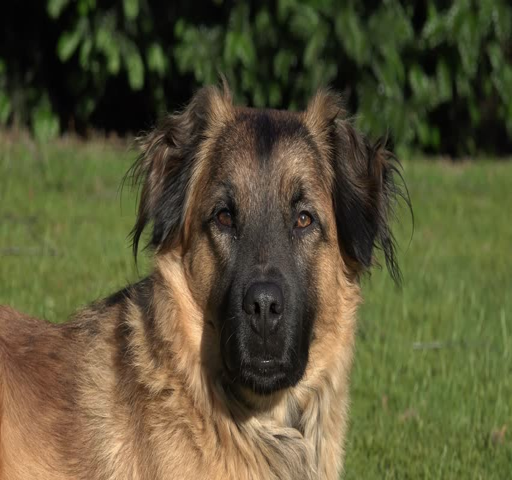
a brown dog looking in the nature